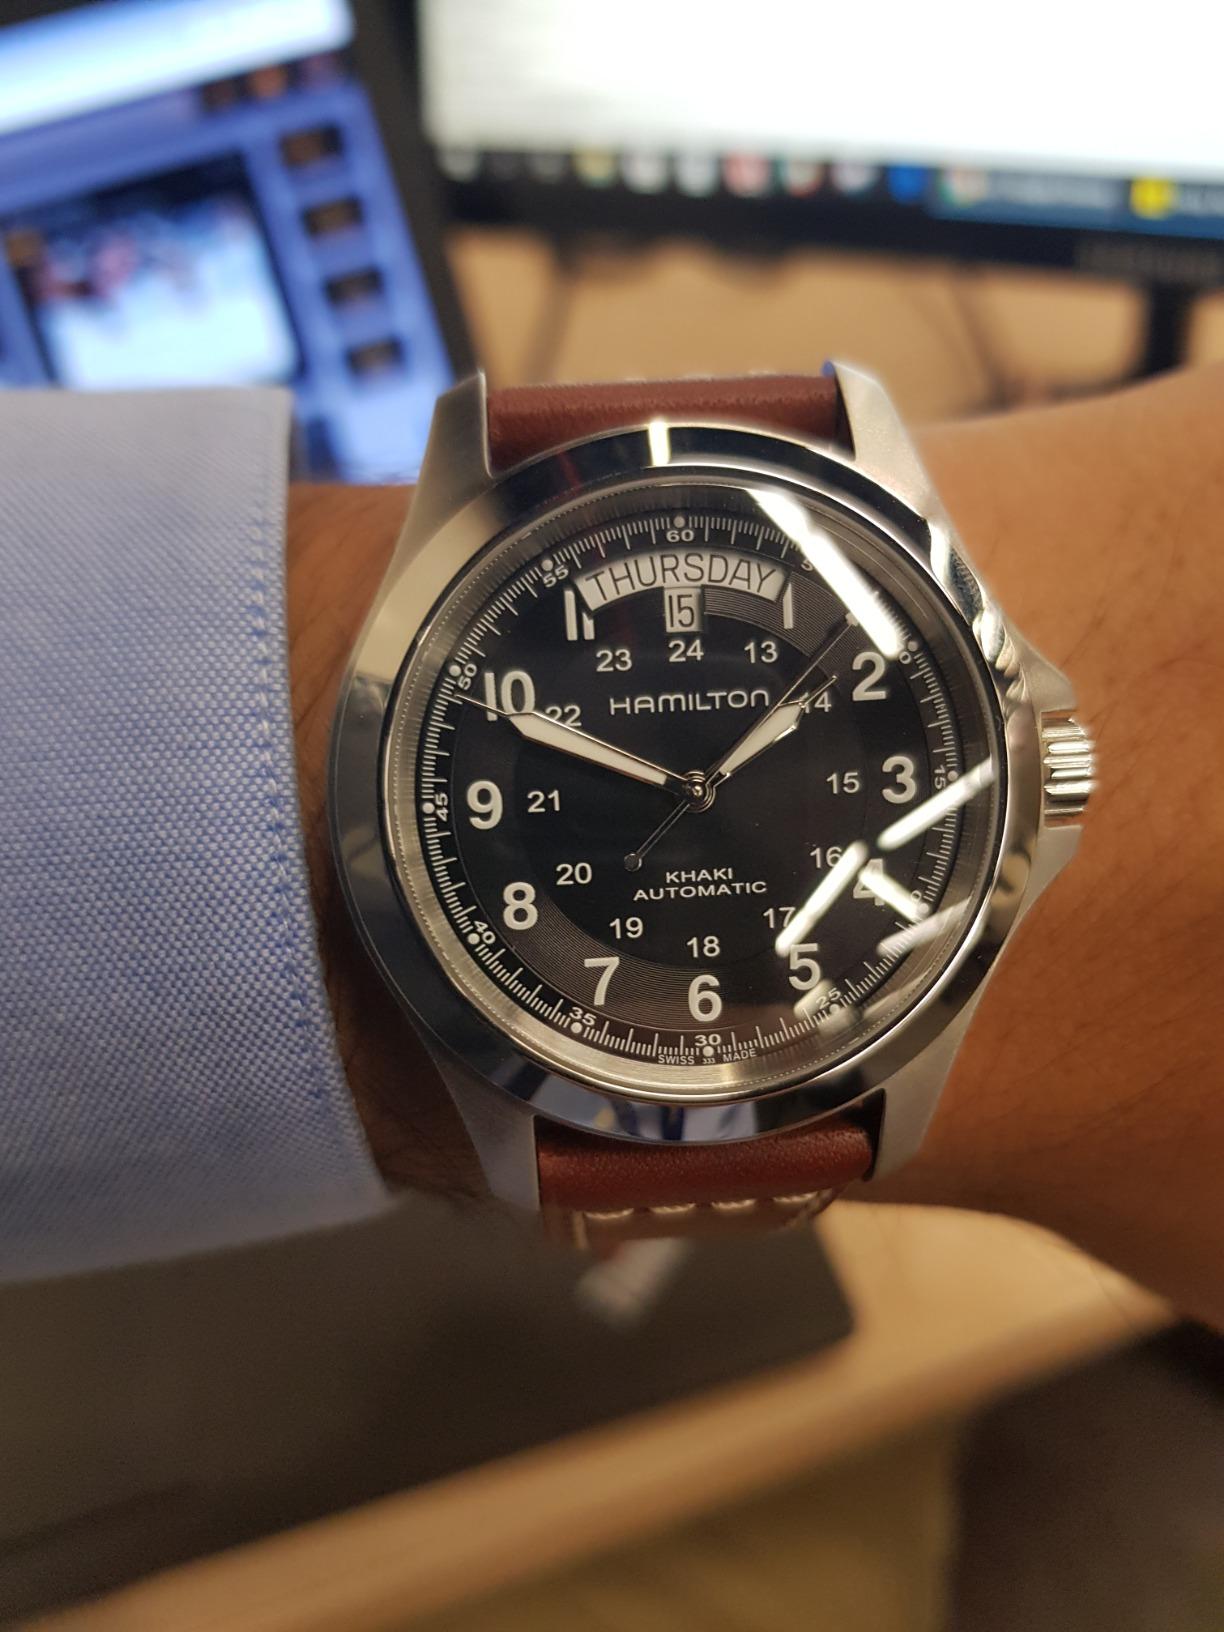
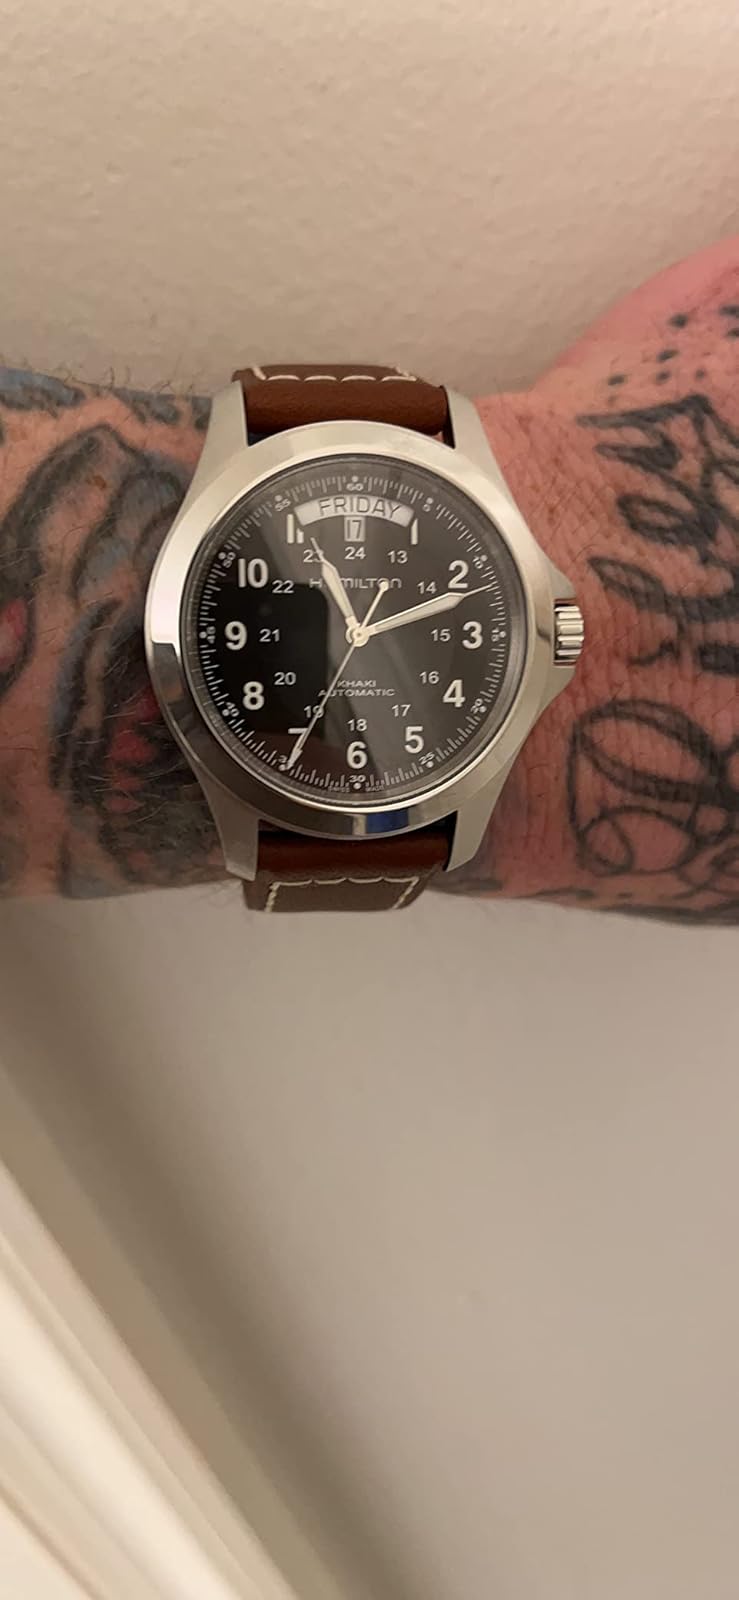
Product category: accessories_watch
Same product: yes